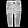
Label: Trouser